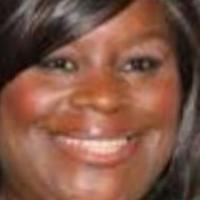
Age group: age 31-40